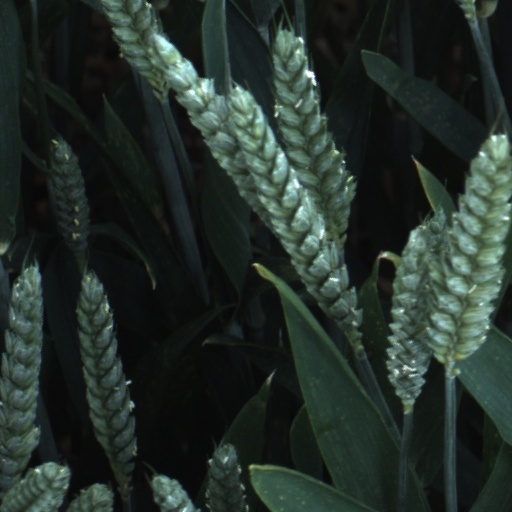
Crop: wheat